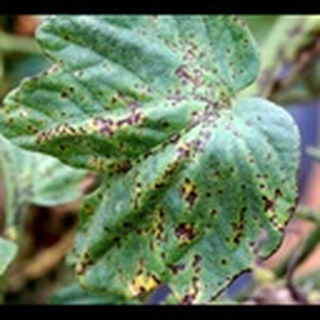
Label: cotton_bacterial_blight